Lee Hyung-geun

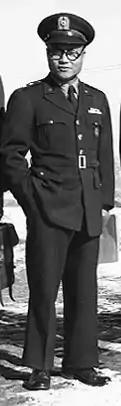
Lee Hyung-geun in 1951

A week before the Korean War began on 25 June 1950, Lee Hyung-geun was appointed Commander of the 2nd Division of the Army and two days later transferred to the division headquarters at Daejeon. On the morning of the 25th, the Chief of Staff ordered Brigadier General Lee to move his troops 120 miles north to stage a counterattack against North Korean forces the next day. Instead, he assumed a defense position and did not attack. On 16 October 1950, the III Corps of the ROK Army was established and Major General Lee became its first commander.